Dakyu

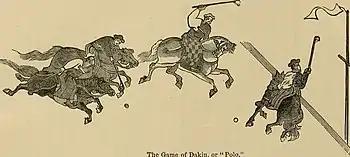
The game of dakyu in the 19th century in Japan

It also goes by the name of gyeokgu in Korea since the Hanzi character 擊 is transliterated as: "gyeok" or and carries the same meaning as the , which translates as: "to beat, to strike," or "to hit." As one might expect, translates to "ball."